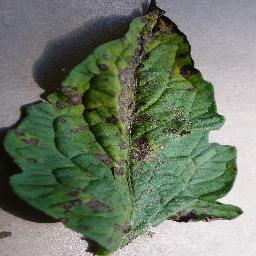
Label: Tomato___Early_blight